Quiz Kids

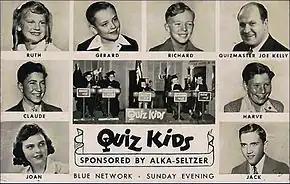
1940s postcard sent to listeners who submitted questions for the American radio show

In 1949–50 the program was expanded to New York, where a series of competitions determined the panelists. Students from the New York City area were chosen from questionnaires distributed to elementary schools, and were "interviewed" in panels where questions simulating those sent in by listeners were used. Those chosen from the interviews competed weekly for Quiz Kid of the month, with the two weekly winners from each show going on to the monthly "finals". Monthly winners later competed against each other on another panel, from which the overall winner was chosen. There were also parallel shows hosted by Durward Kirby, involving some of the same panelists. The shows hosted by Kirby were sponsored by The Dime Savings Bank of Brooklyn, and thus were called "The Savings Bank Quiz Kids".